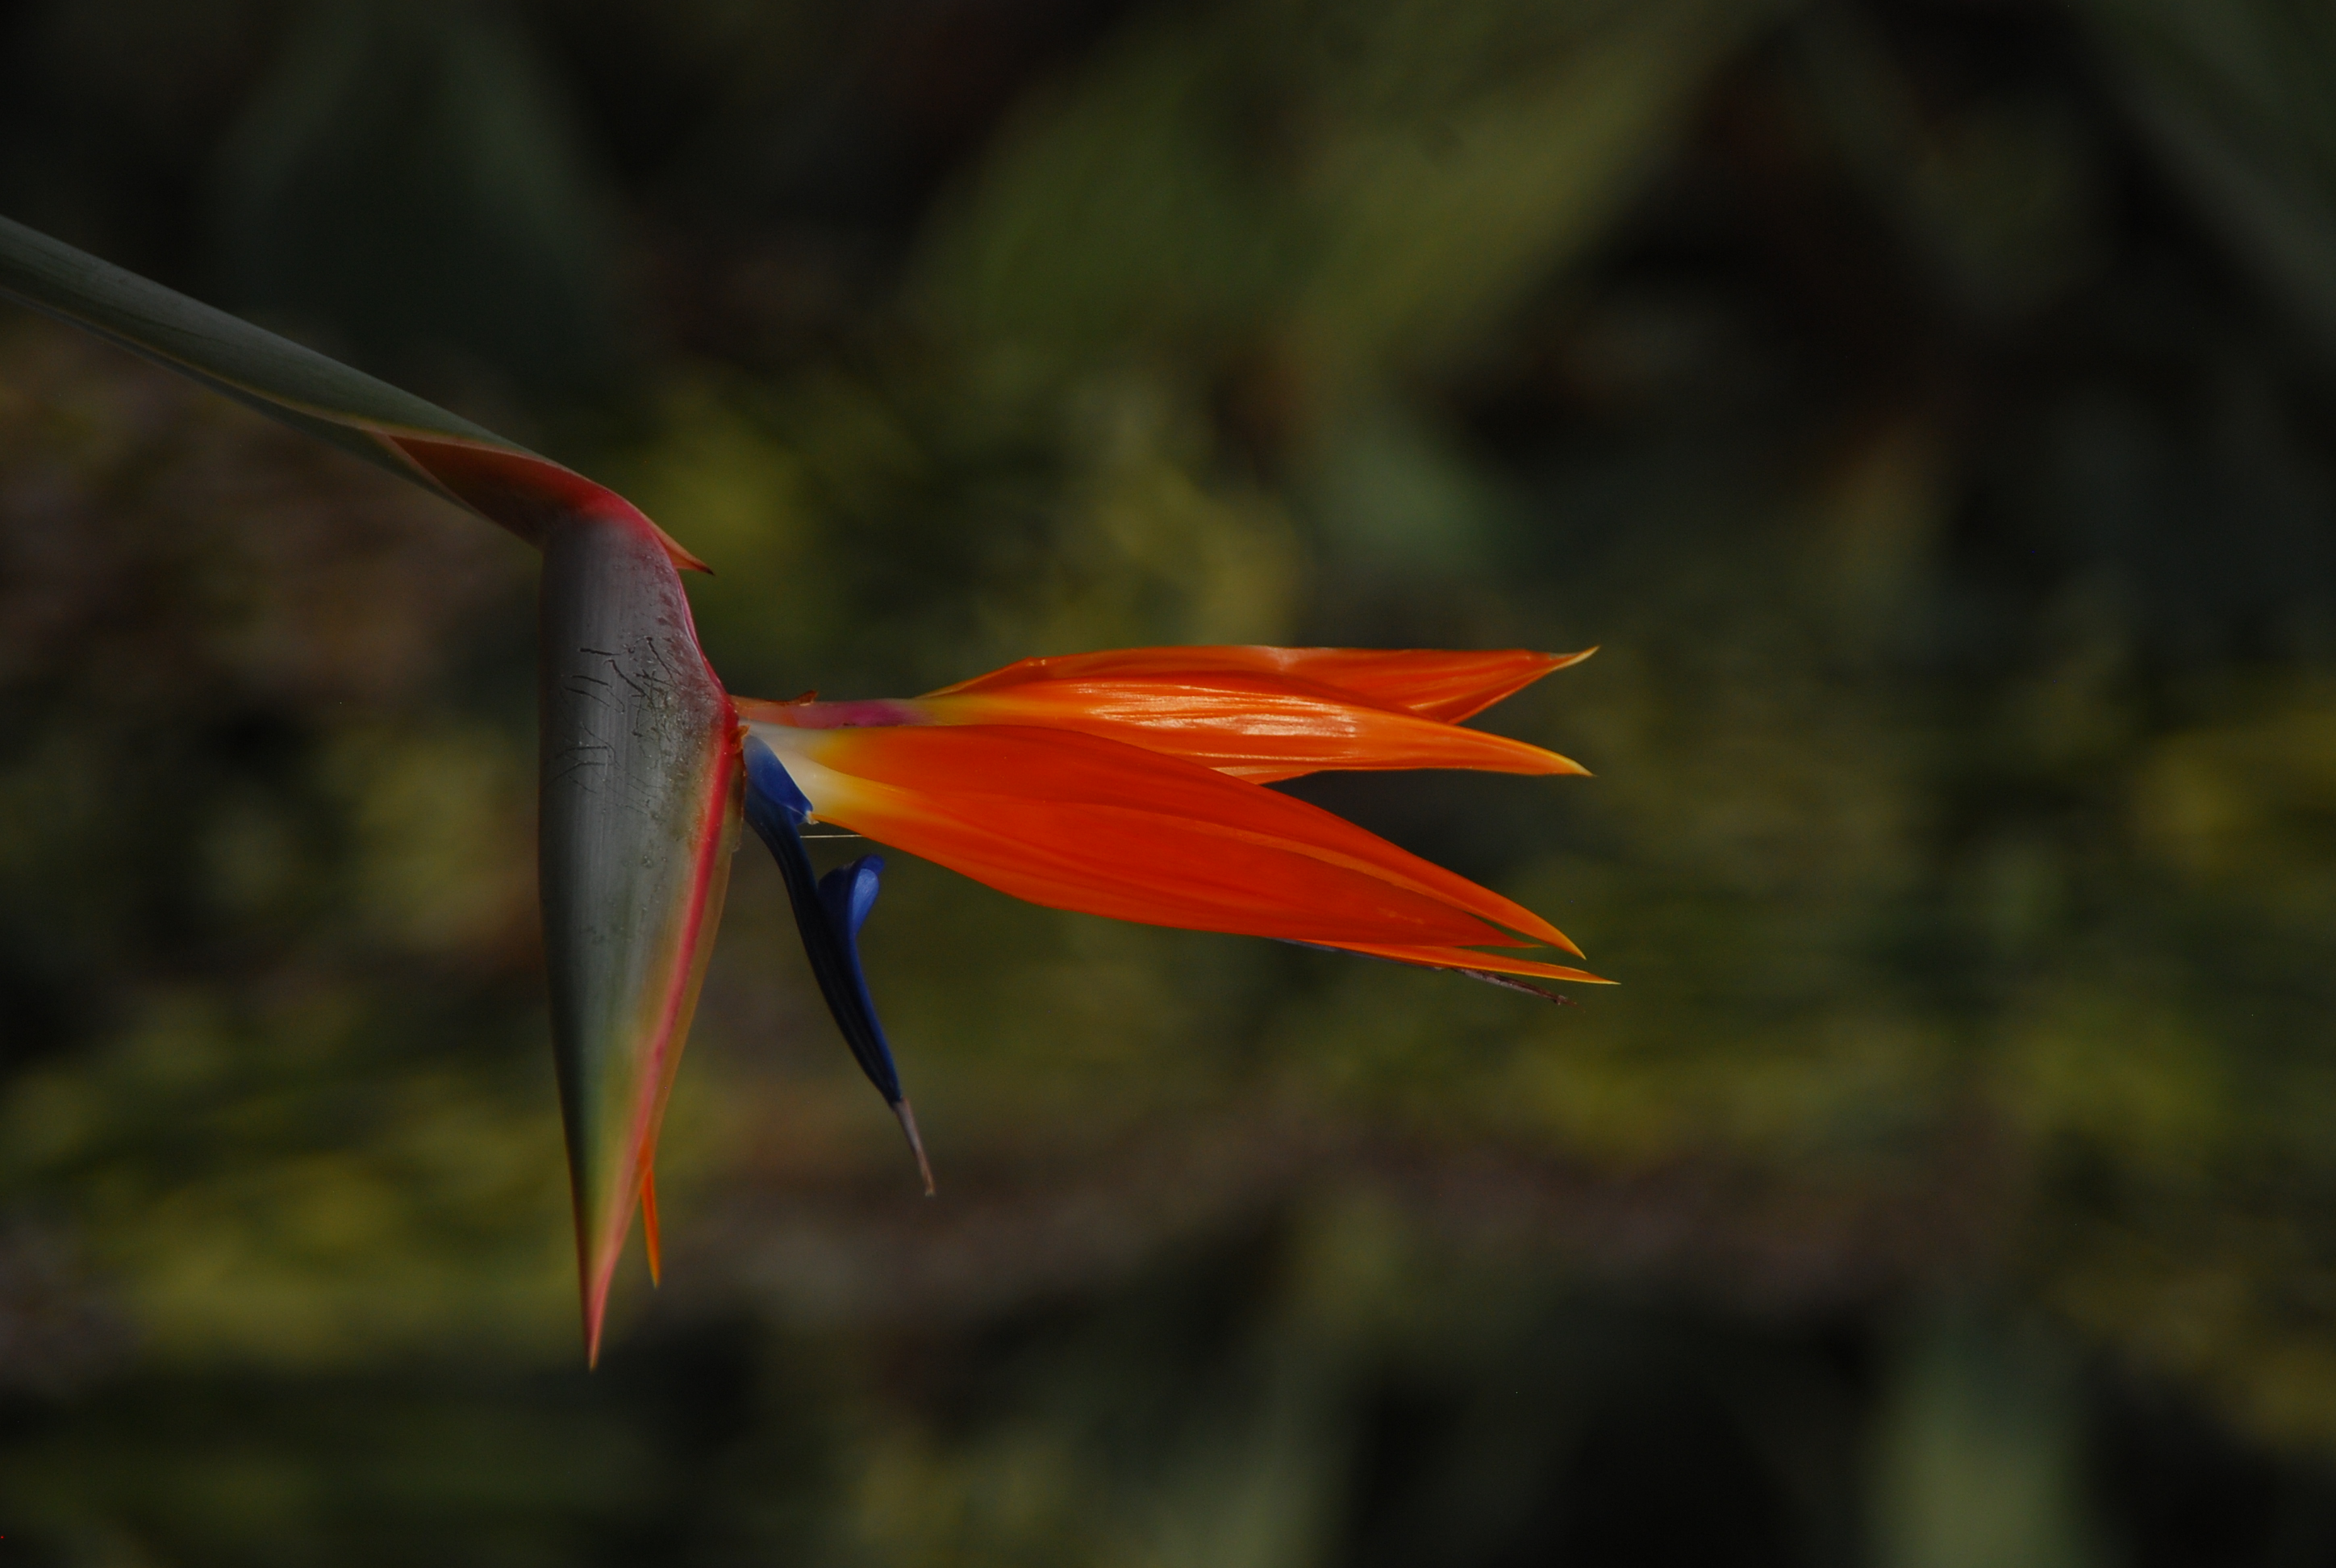
nature, bird of paradise, flower, plant, botany, bird, leaf, sky, heliconia, beak, wildlife, plant stem, wildflower